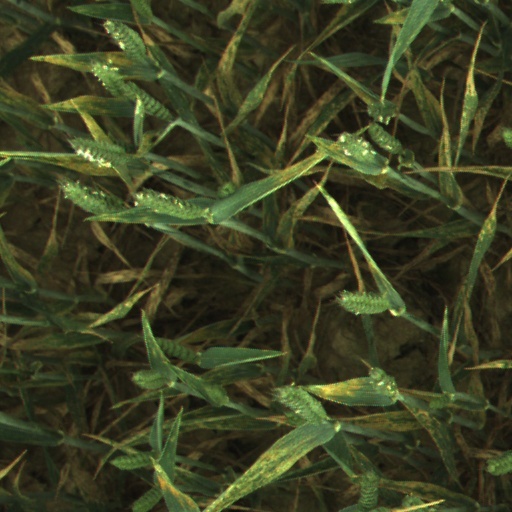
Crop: wheat